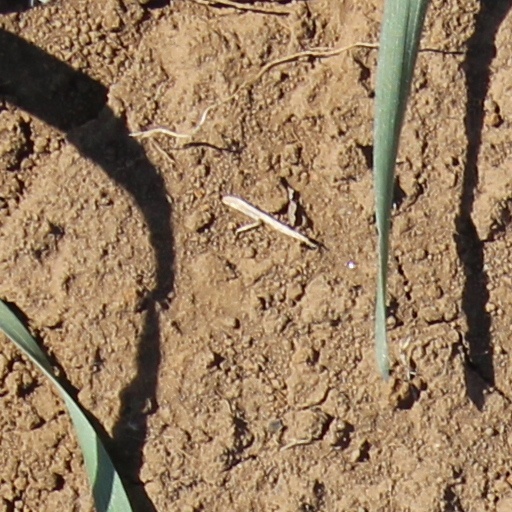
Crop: wheat